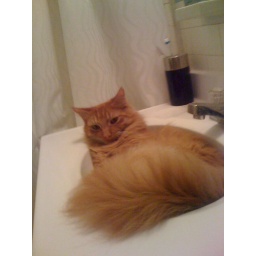
Pixel in the bathroom sink